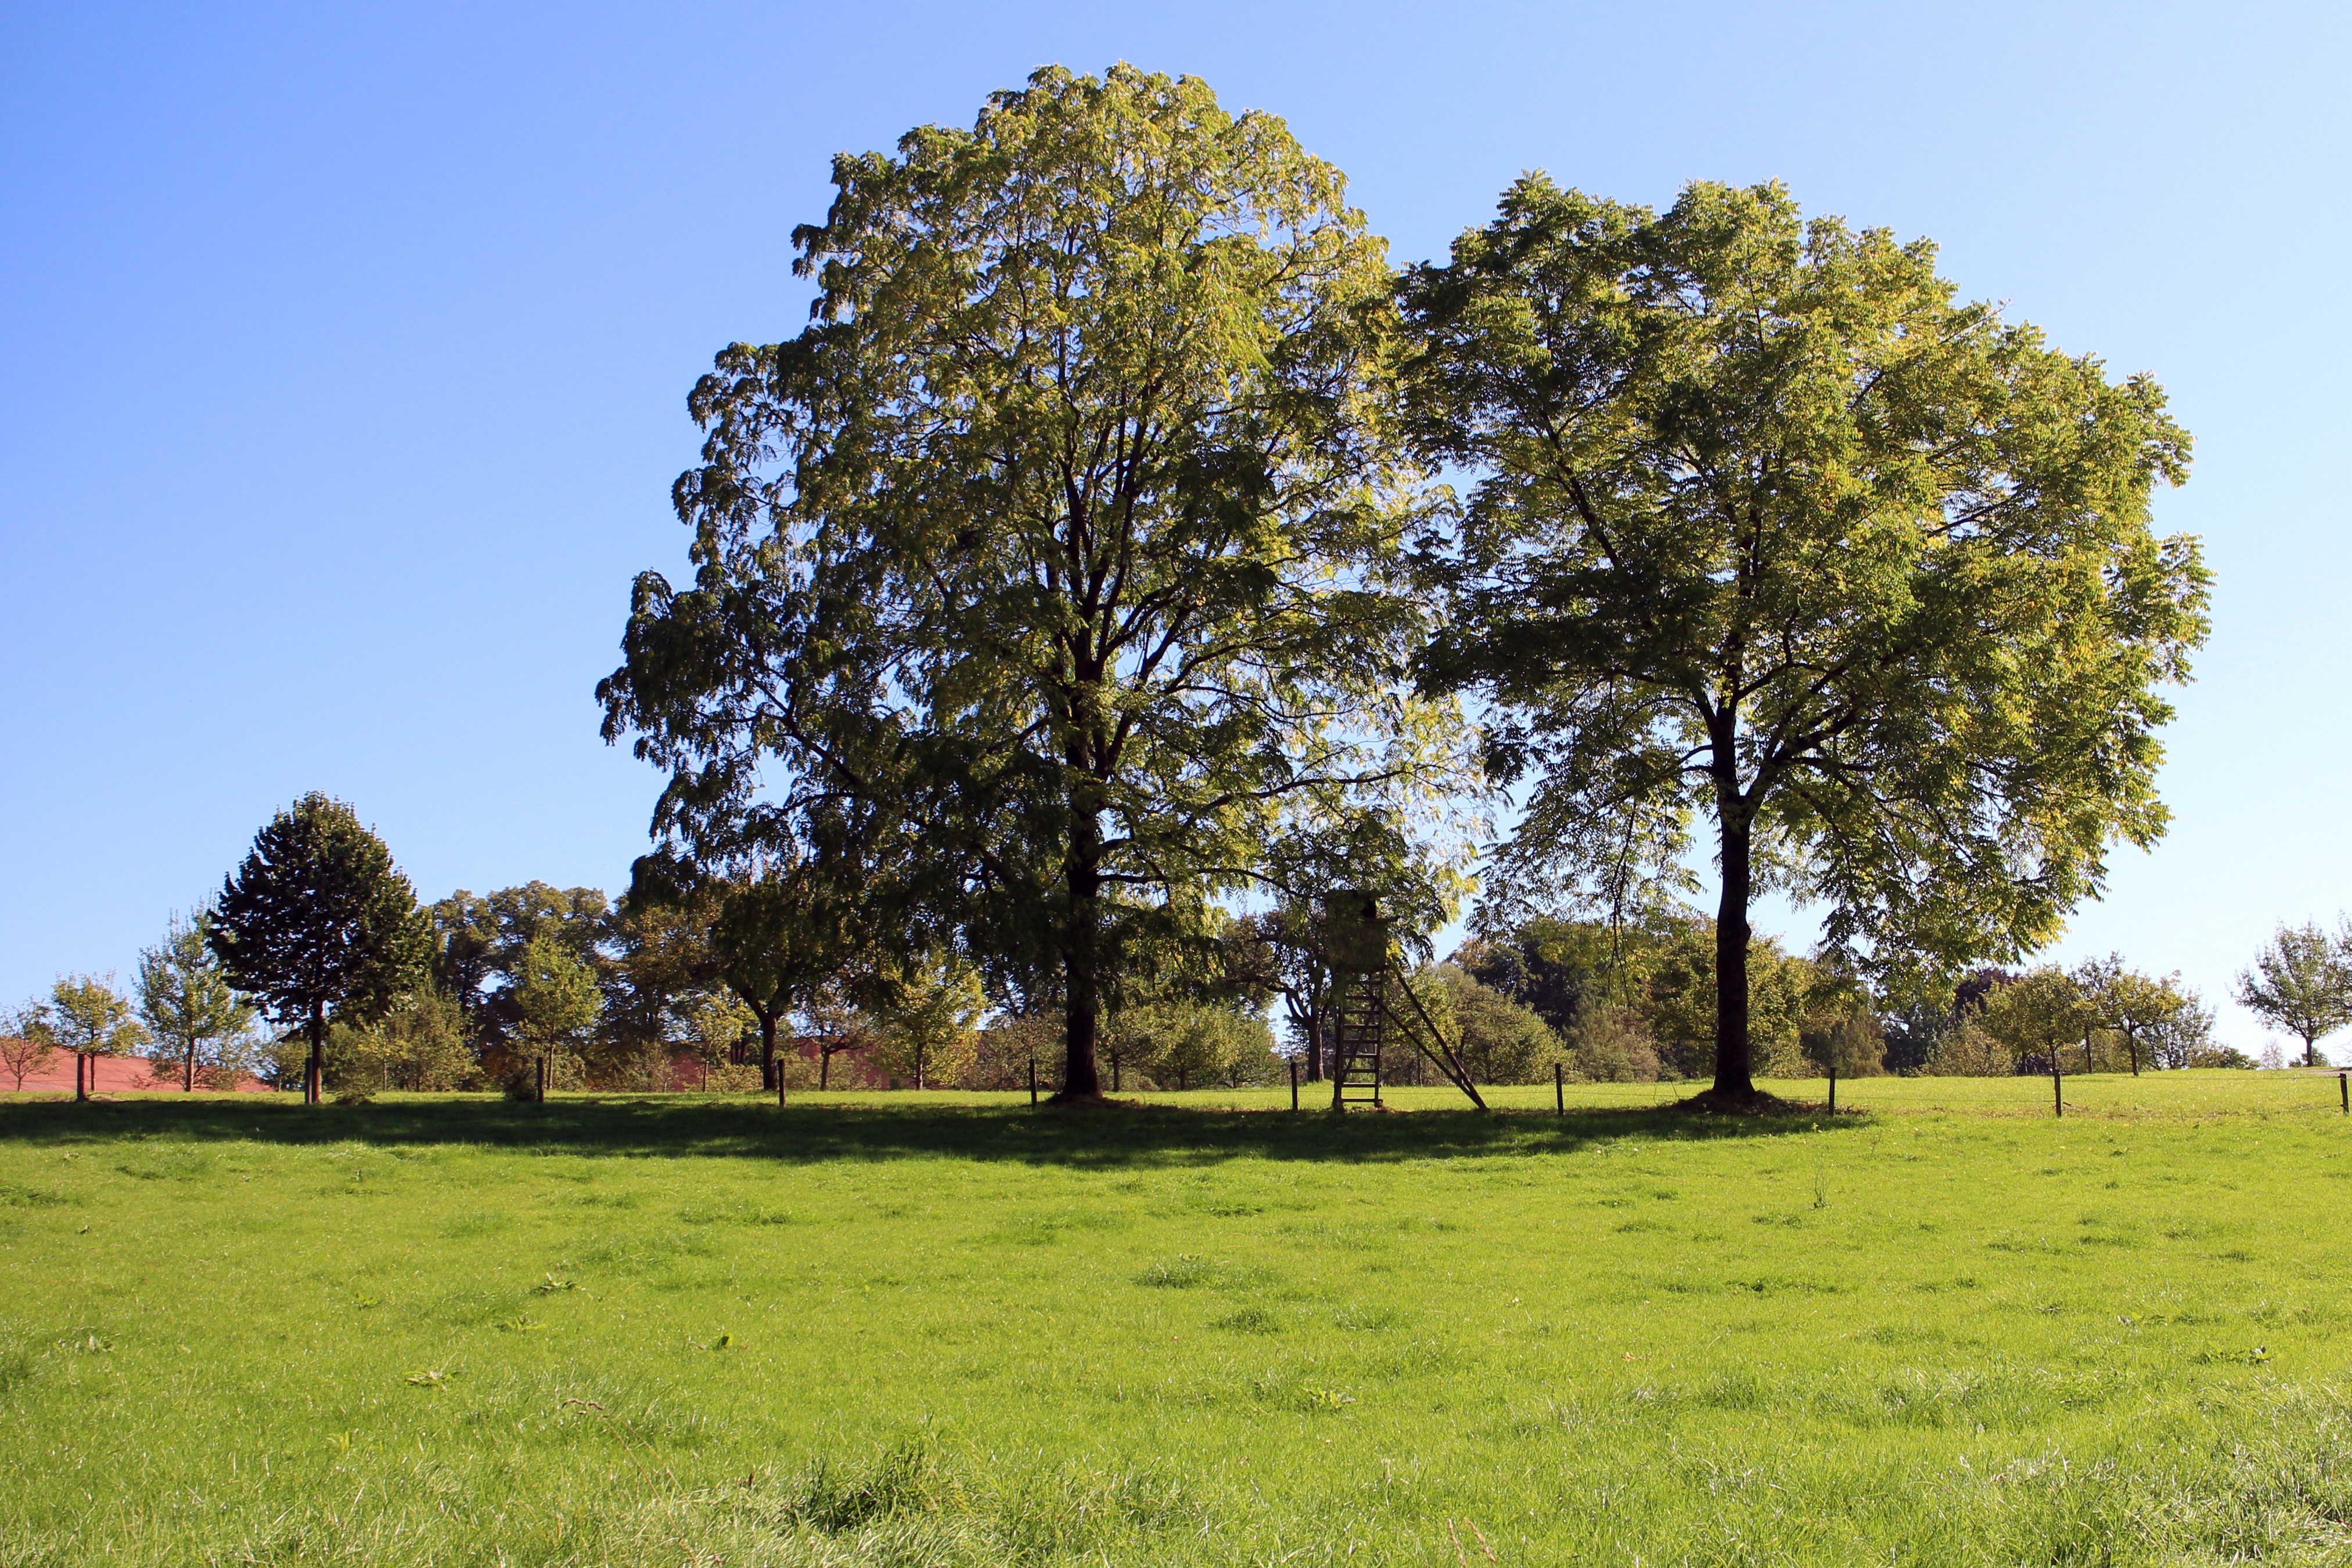
landscape, tree, nature, grass, plant, sky, field, lawn, meadow, green, pasture, autumn, park, savanna, trees, grassland, grove, woodland, ecosystem, rural area, individually, flowering plant, woody plant, land plant